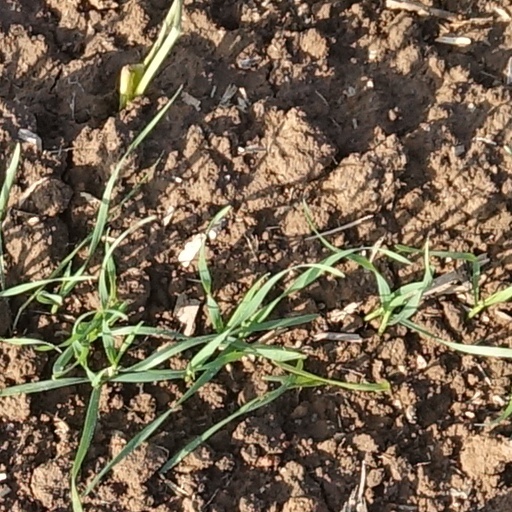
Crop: wheat